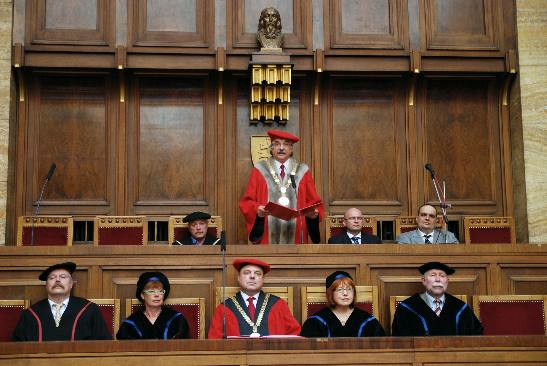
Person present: Yes